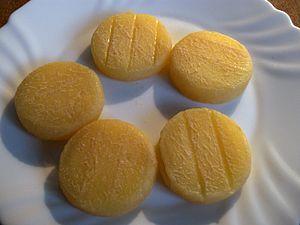
Olomoucké syrečky est un fromage tchèque à pâte molle affiné à Loštice, en Tchéquie, qui est très facile à reconnaître par sa forte odeur et sa couleur jaunâtre. Son nom vient de la ville d’Olomouc, en Moravie.